History of Jewish mysticism

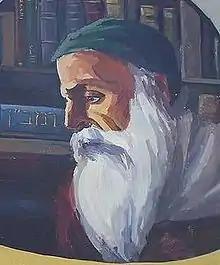
The 13th-century eminence of Nachmanides, a classic rabbinic figure, gave Kabbalah mainstream acceptance through his Torah commentary

Modern scholars have identified several mystical brotherhoods that functioned in Europe starting in the 12th century. Some, such as the "Iyyun Circle" and the "Unique Cherub Circle", were truly esoteric, remaining largely anonymous. The first documented historical emergence of Theosophical Kabbalistic doctrine occurred among Jewish Sages of Provence and Languedoc in southern France in the latter 1100s, with the appearance or consolidation of the mysterious work the "Bahir" (Book of "Brightness"), a midrash describing God's sephirot attributes as a dynamic interacting hypostatic drama in the Divine realm, and the school of Isaac the Blind (1160–1235) among critics of the rationalist influence of Maimonides. From there Kabbalah spread to Catalonia in north-east Spain around the central Rabbinic figure of Nahmanides (the "Ramban") (1194–1270) in the early 1200s, with a Neoplatonic orientation focused on the upper sephirot. Subsequently, Kabbalistic doctrine reached its fullest classic expression among Castilian Kabbalists from the latter 1200s, with the "Zohar" (Book of "Splendor") literature, concerned with cosmic healing of gnostic dualities between the lower, revealed male and female attributes of God.